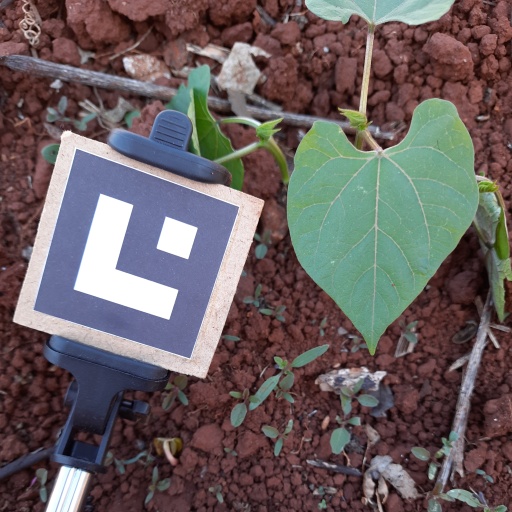
Observations: flat surface, no eating holes, under shade